Hottinguer family

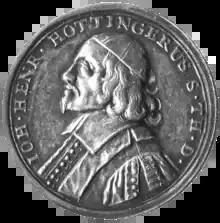
5 Ducat Austrian gold coin (1720) depicting Johann Heinrich Hottinger

Johannes Hottinger was born in 1712, the sole surviving son among Hans-Rudolf and Verena Hottinger's five children. The year of Johannes's birth was marked by the end of the 2nd Battle of Villmergen, following which Zurich was fully able to capitalize on its position as a major European crossroads and trading center. Johannes's career would be further aided by the fact that his uncle, Christof Hottinger, was Deputy of the City Council for the powerful saffron corporation and Treasurer of the Grossmünster.